Chu Si

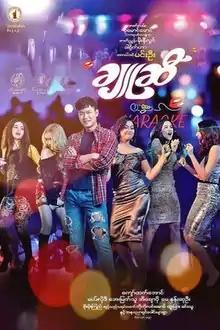
film poster

Chu Si is a 2018 Burmese drama film, directed by Min Oo starring Kyaw Htet Aung, Melody, Aye Myat Thu, Ei Chaw Po, May, Nan Su Oo and Soe Moe Kyi. The film, produced by Aung Khit Min Film Production premiered in Myanmar on September 14, 2018.